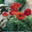
Label: poppy